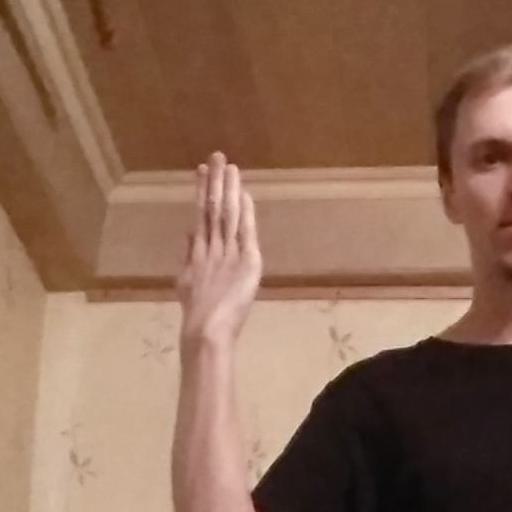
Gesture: stop_inverted